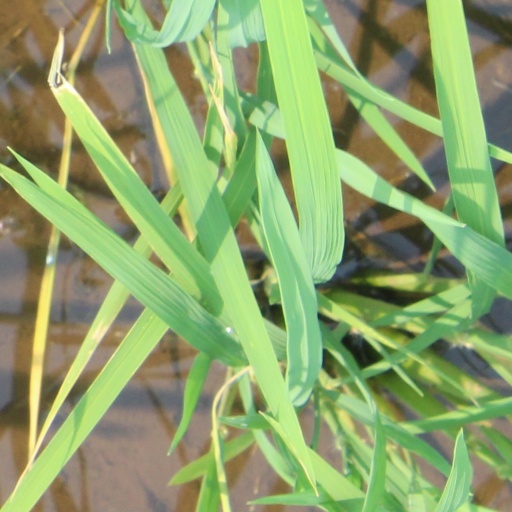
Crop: rice